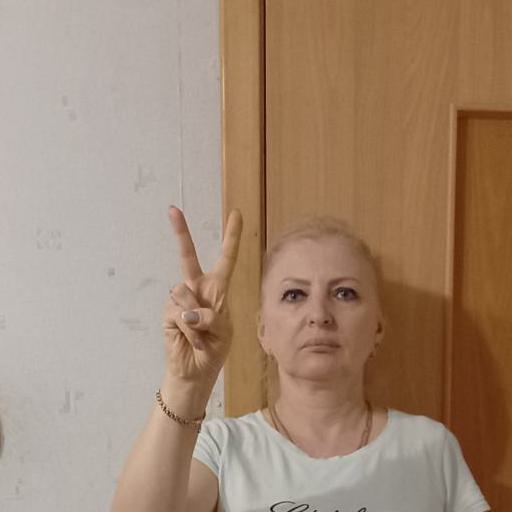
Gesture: peace